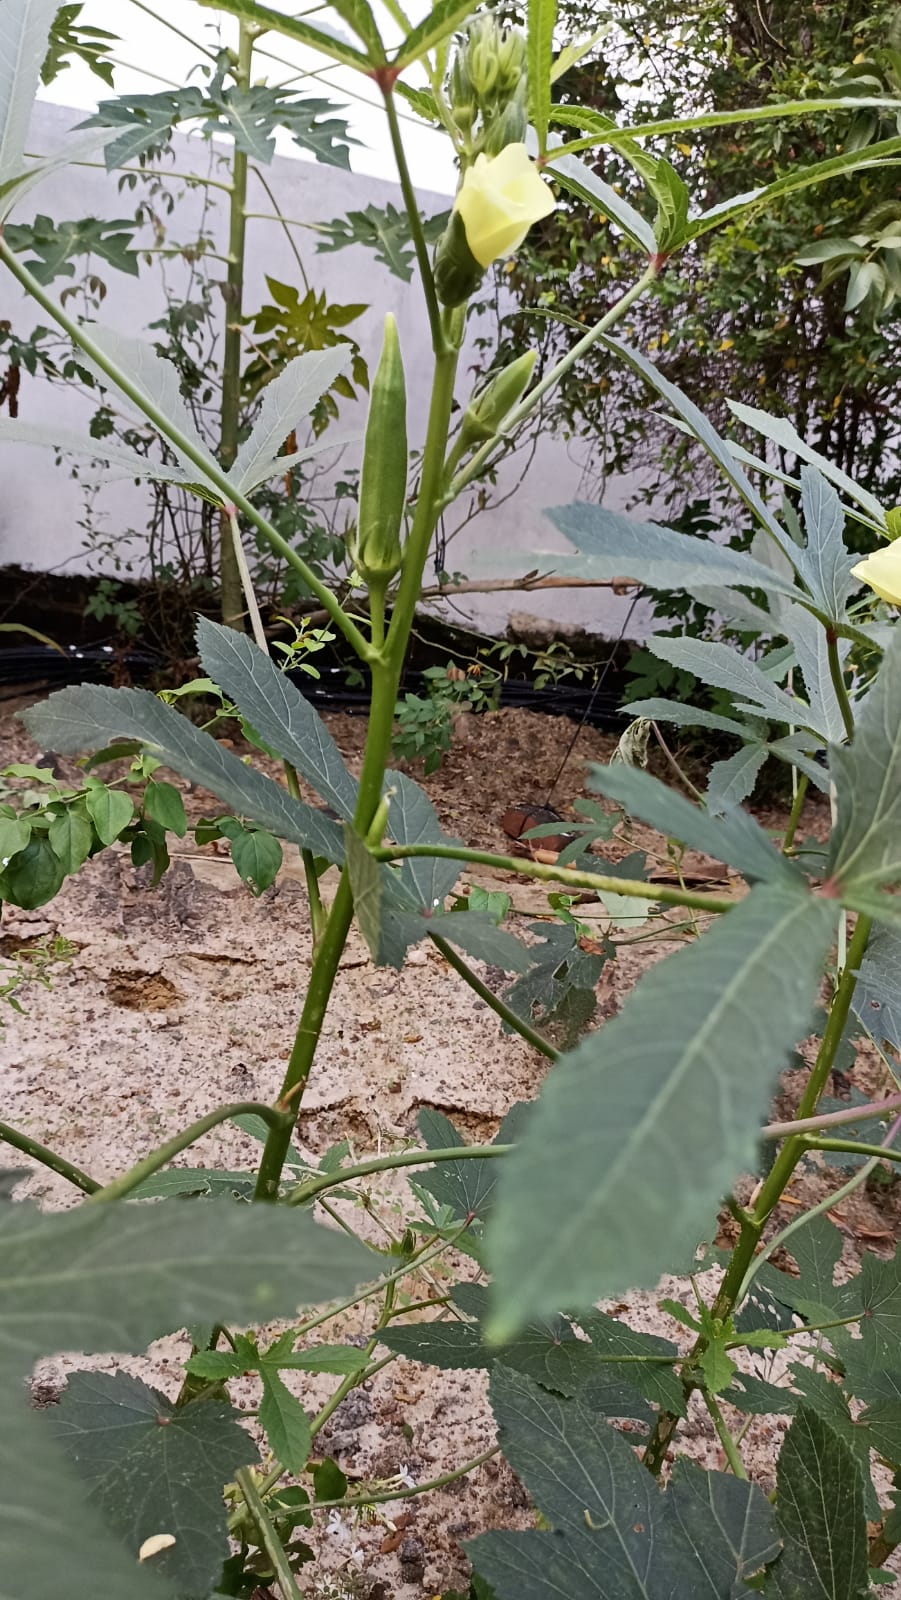
Label: Under-mature